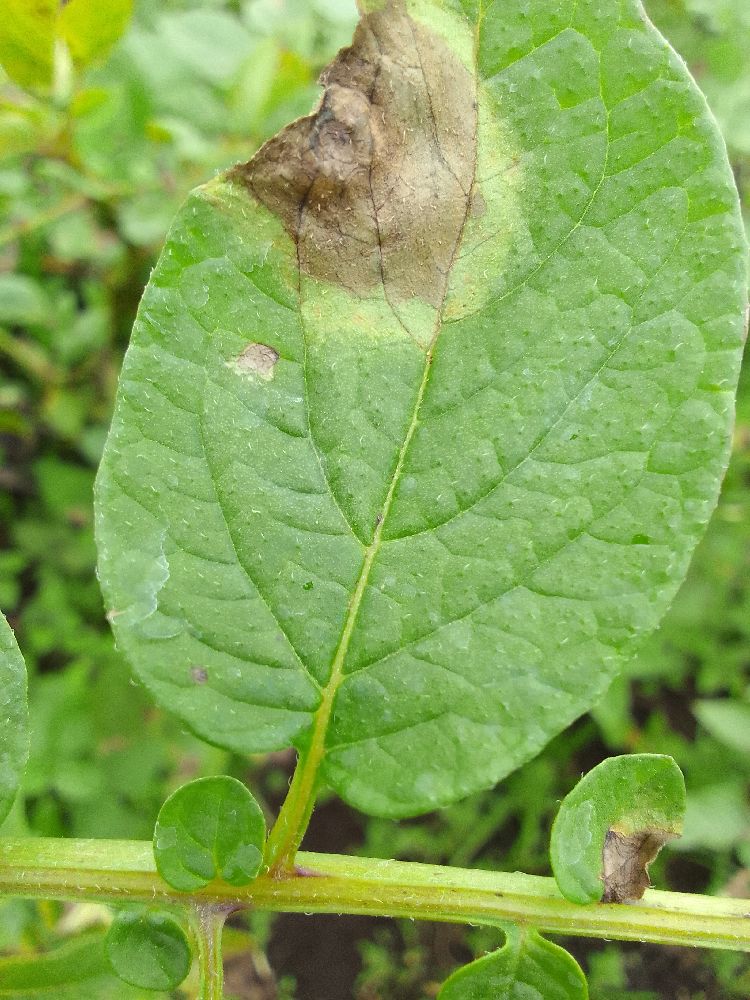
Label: Late blight